Julis

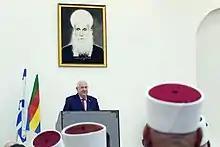
President Reuven Rivlin in Julis, 2018

In 1967, Julis achieved local council status. The head of the council was Salman Hino. At the end of 2007, the town had 5,400 residents. The annual population growth rate was 1.8%. The residents are Druze.